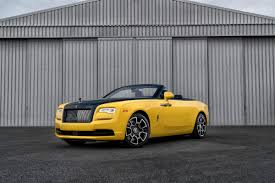
Label: noambulance